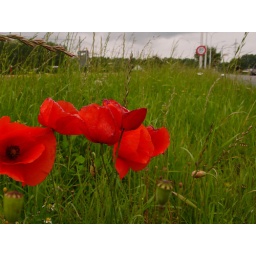
extremely brave flowers, have been standing in the middle of the road for weeks! They deserve some sun!